Norton Motorcycle Company

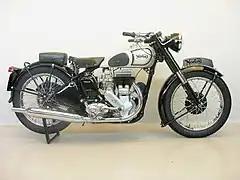
Norton Big Four (1952 model)

The Isle of Man Senior TT successes continued after the war, with Nortons winning every year from 1947 to 1954.